Savage Islands

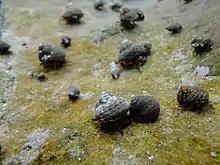
Arthropods (like this species of hermit crab) make up about 92% of the native invertebrate species

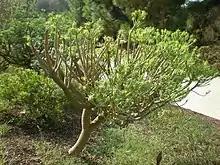
"Euphorbia anachoreta" is a critically endangered endemic plant species of the Savage Islands

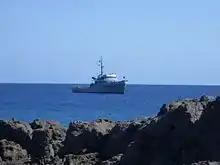
The Portuguese Navy ship NRP "Schultz Xavier" anchored near the island of "Selvagem Pequena"

Selvagens Islands are one of the most important breeding areas for seabirds of Macaronesia and the North Atlantic, offering conditions that are unique in all the world.